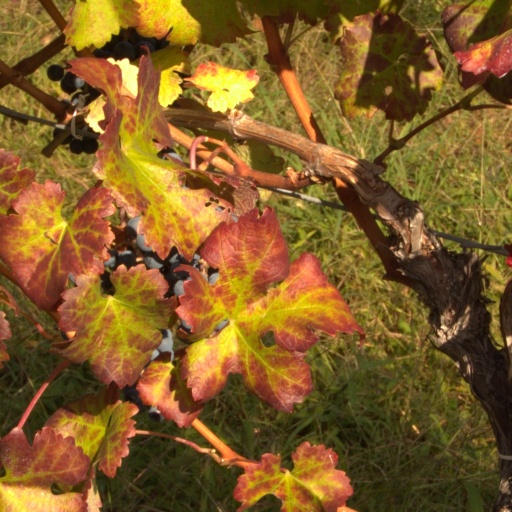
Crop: grape